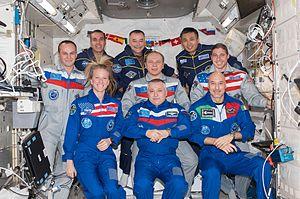
Fiodor Nikolaïevitch Iourtchikhine, parfois orthographié Fyodor Yurchikhin est un cosmonaute russe, né le 3 janvier 1959. Il est vétéran de cinq missions spatiales.